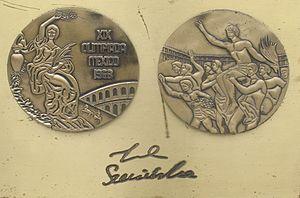
Irena Szewińska est une athlète polonaise, spécialiste du 100 m, du 200 m, du 400 m et du saut en longueur.